Banque Française pour le Commerce et l'Industrie

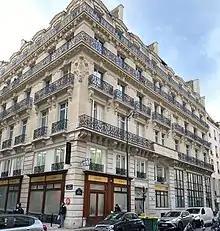
Head office of BFAS then BFCI at 9, rue Boudreau in Paris

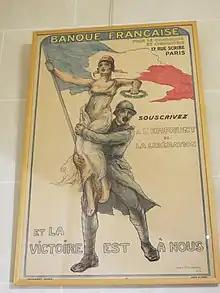
Poster of the BFCI during World War I

The (BFAS, “French Bank of South Africa”) was created in January 1895 by , with the aim to channel French savings into investments in South African gold mines. the BFAS also was an early shareholder of the Compagnie générale d'électricité, also founded in 1895. From 1898 its head office was at 9, rue Boudreau in Paris, in a newly constructed block near the Palais Garnier.